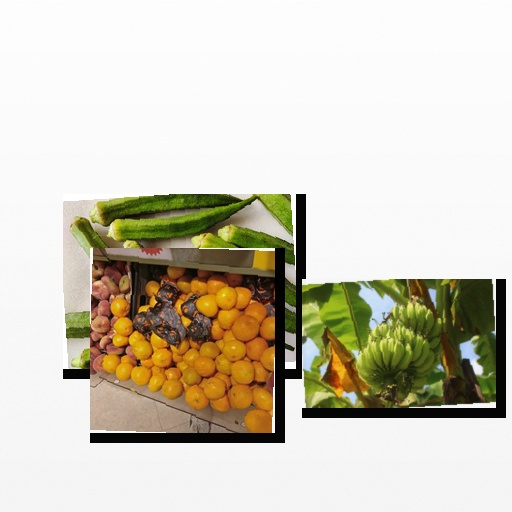
Food items: satsuma, banana, okra